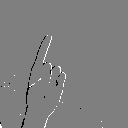
ASL letter: z